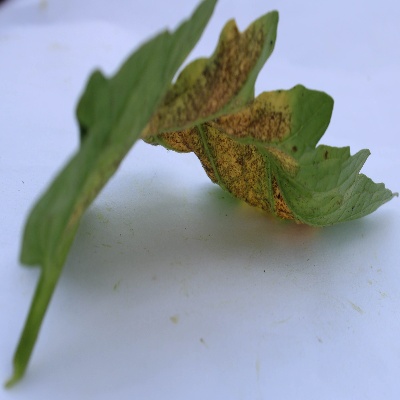
Crop: Tomato
Condition: verticulium wilt